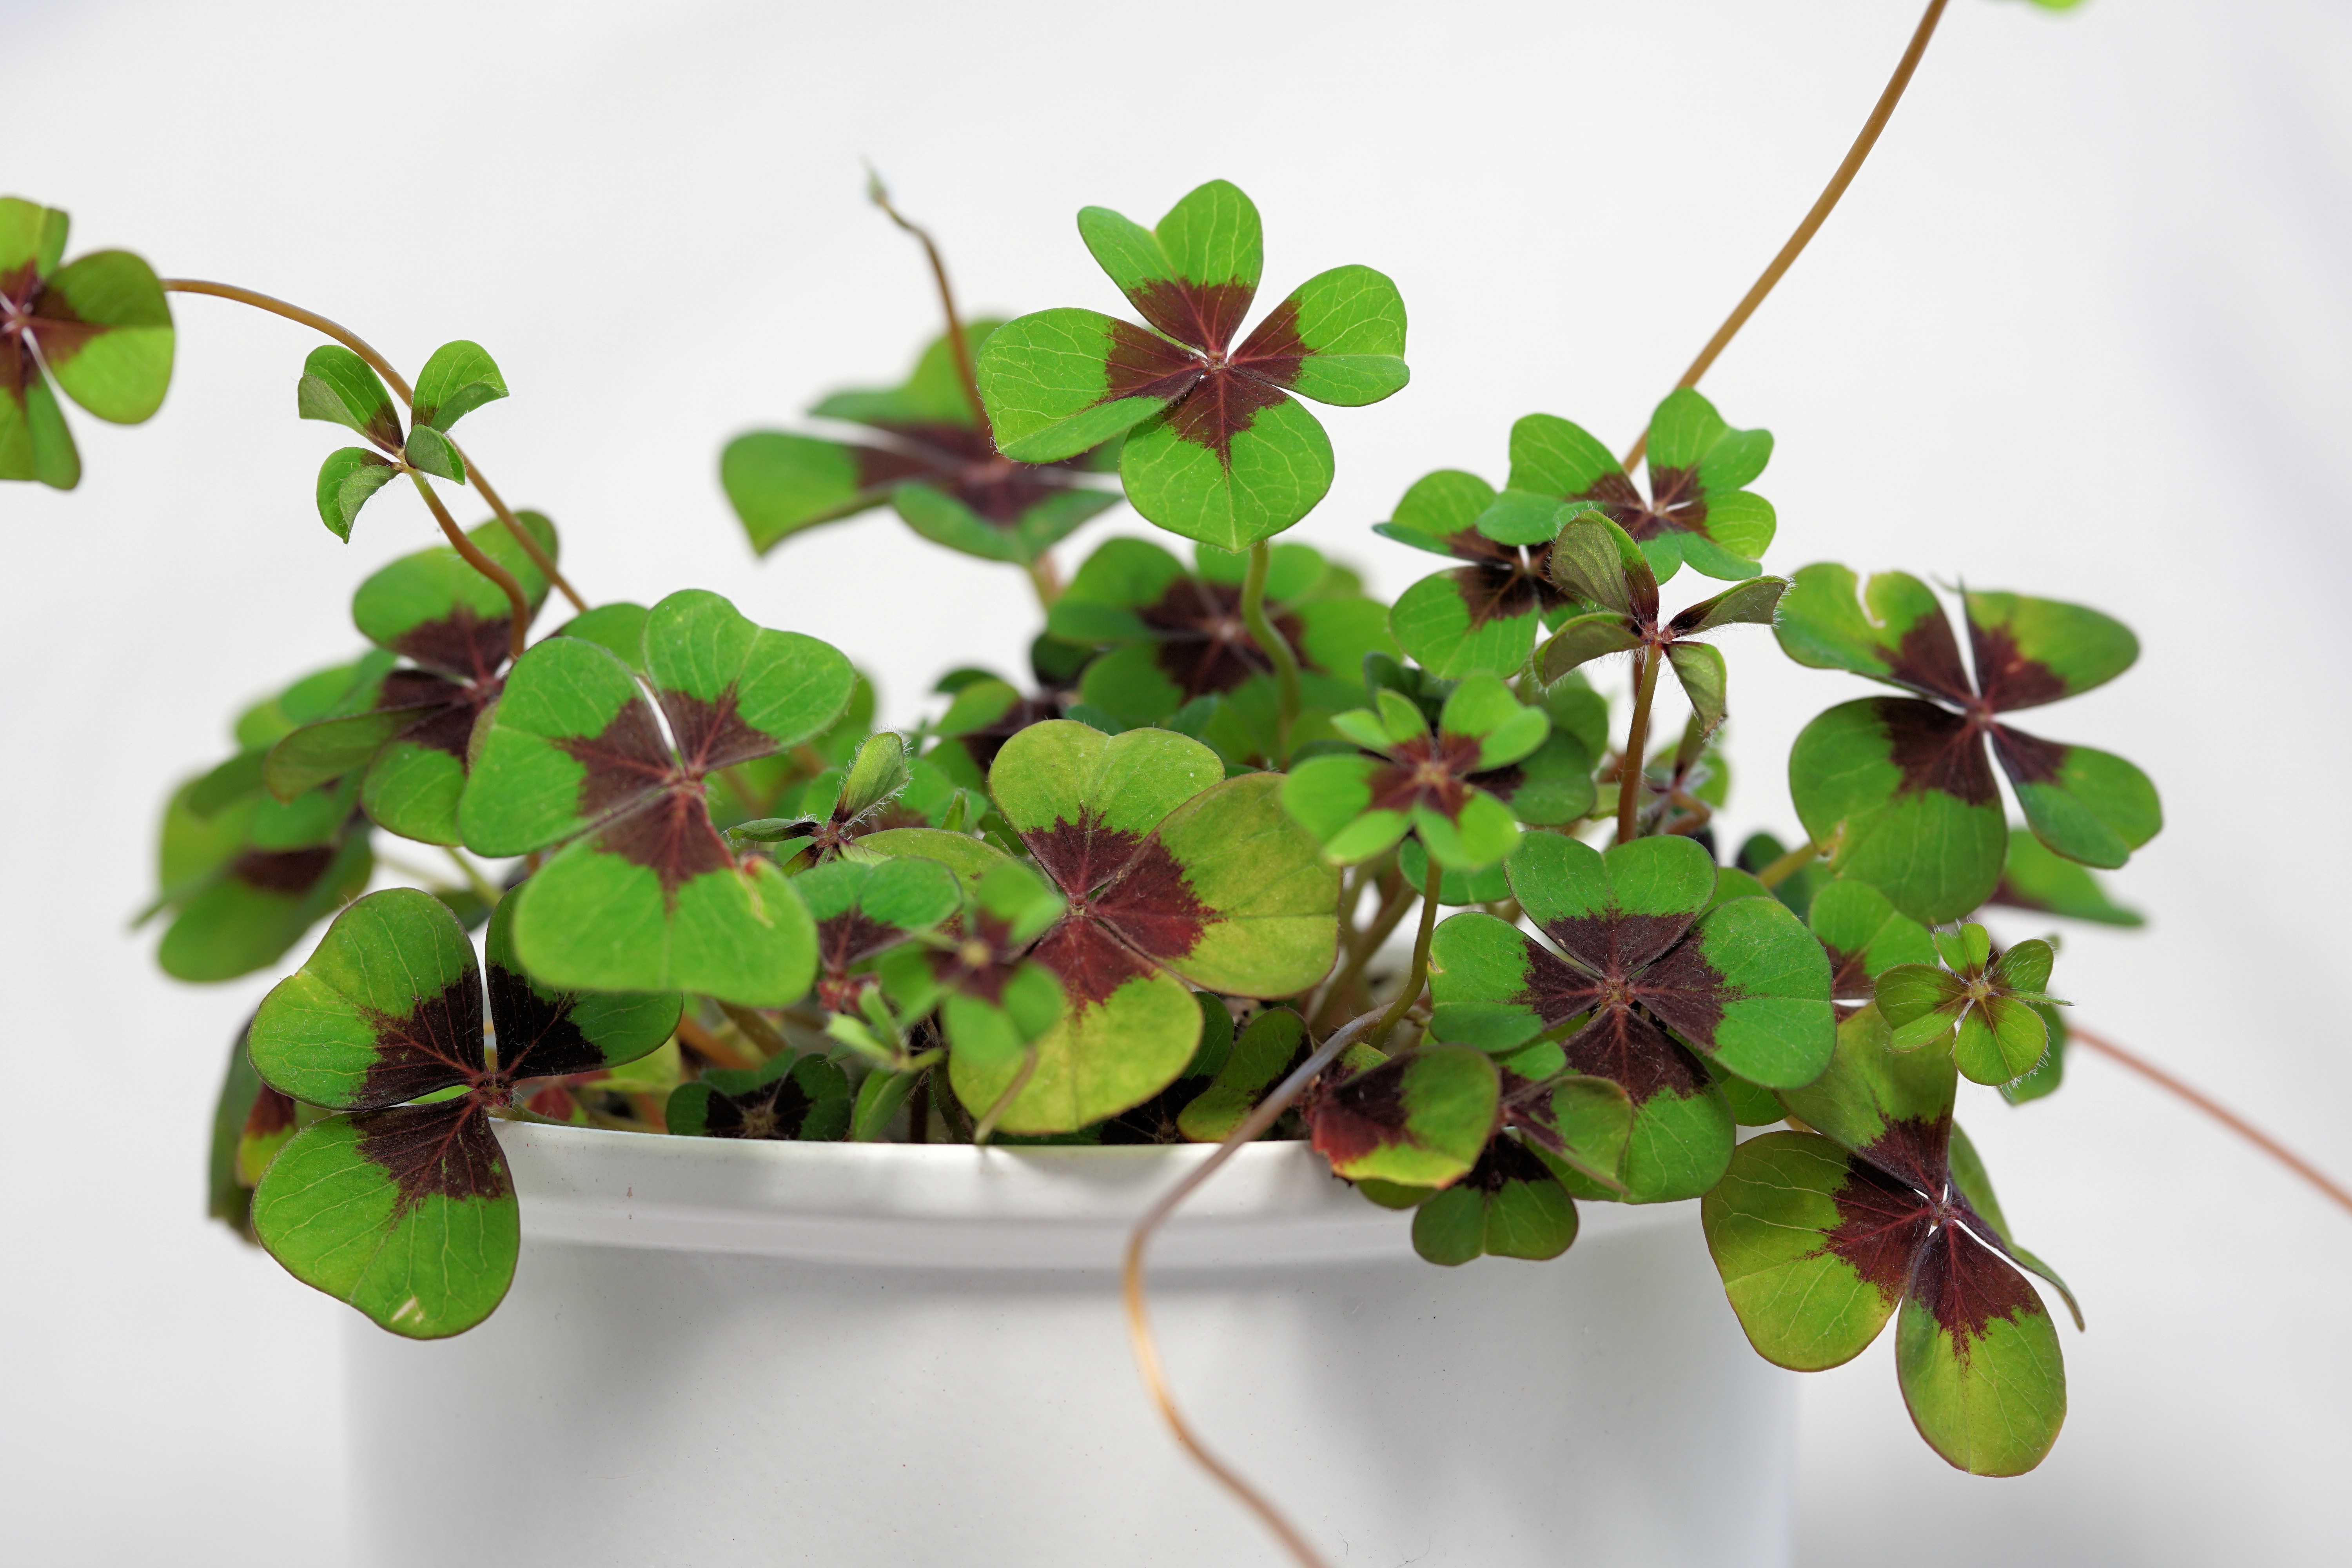
nature, branch, plant, fruit, leaf, flower, food, green, herb, symbol, produce, botany, flora, houseplant, clover, leaves, shrub, luck, sylvester, klee, flowering plant, lucky charm, new year's eve, four leaf clover, new year's day, symbol of good luck, lucky clover, vierbl ttrig, turn of the year, lucky messenger, land plant